Prempeh College

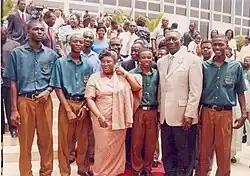
National Debate champions 2004 with President John Kuffour (an alumnus).

Prempeh College was the first school to win the National Science and Maths Quiz in 1994 and 1996. The College also won the 2015, 2017 and 2021 editions of the Ghana National Science and Maths Quiz that makes them one of the most successful schools in the National Science and Maths Quiz competitions, and the most successful in the Ashanti Region. Prempeh College has also won the Ghana National Debate Championship competition a record two times, in 1997 and 2004. The school won the 4th edition of the Luv Fm High School Debate Competetion in 2023 and have been to the finals three consecutive times in 2021, 2022 and 2023 making them the best debating school in Ashanti Region. Prempeh College is the first secondary institution in Ghana and Africa to win the World Robofest 2016, or World Robotics Competition, beating giants from China, Japan and other industrialized countries. They won the Toyota Innovation Award that year and are the only school from Africa to have done so. Prempeh College Robotics Club has also won a number of other robotics awards over the years. Some of their achievements include: 2016 Ashanti Regional Robotics Champions, Robofest Toyota Innovation Award Champions 2016, Robofest National Champions 2016, National Robotics 2015, National Robotics Champions 2014, Regional Robotics Champions 2013, winners of the Regional Robotics Competition 2012, Achievement in Best Programming at the Robotics Inspired Science Education Competition 2011, The 2016 National Robofest Qualifiers, Presec-Legon, Ghana Champions. The school represented Ghana at the World robotics olympiad in New Delhi India.